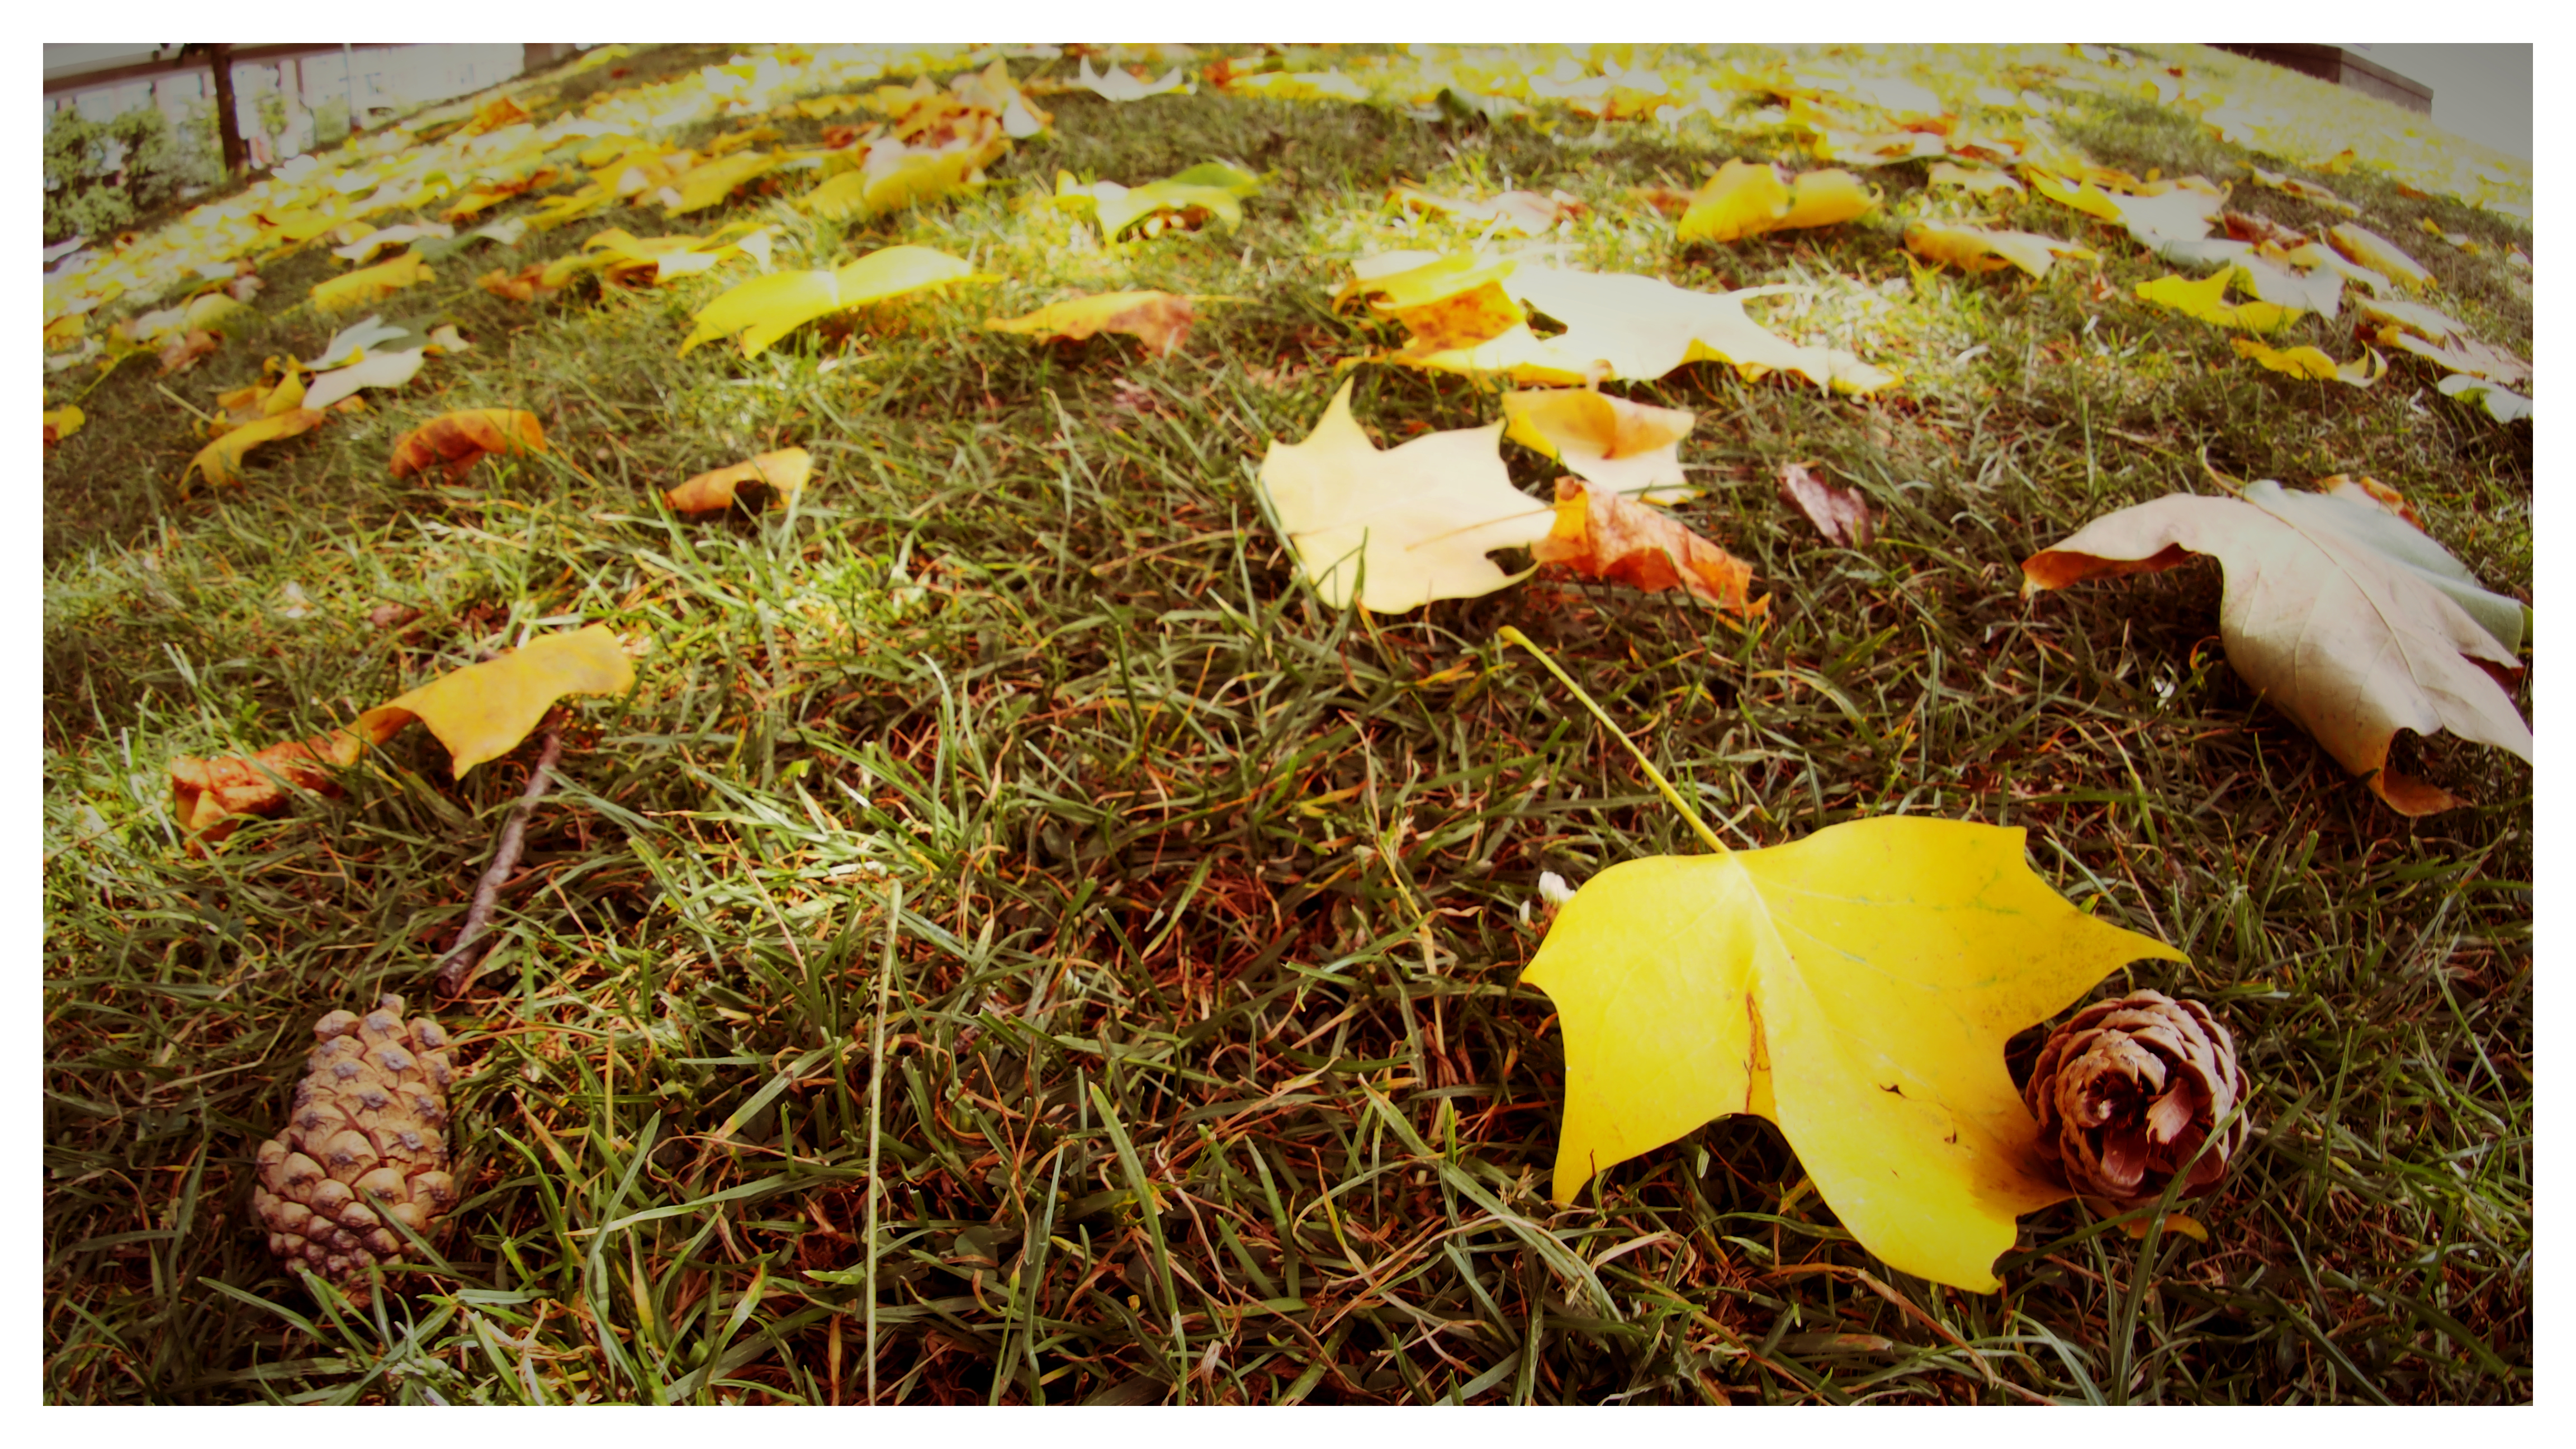
grass, plant, lawn, leaf, flower, pinecone, autumn, botany, yellow, flora, season, fauna, fisheye, fallenleaves, flowering plant, land plant